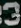
Number: 3